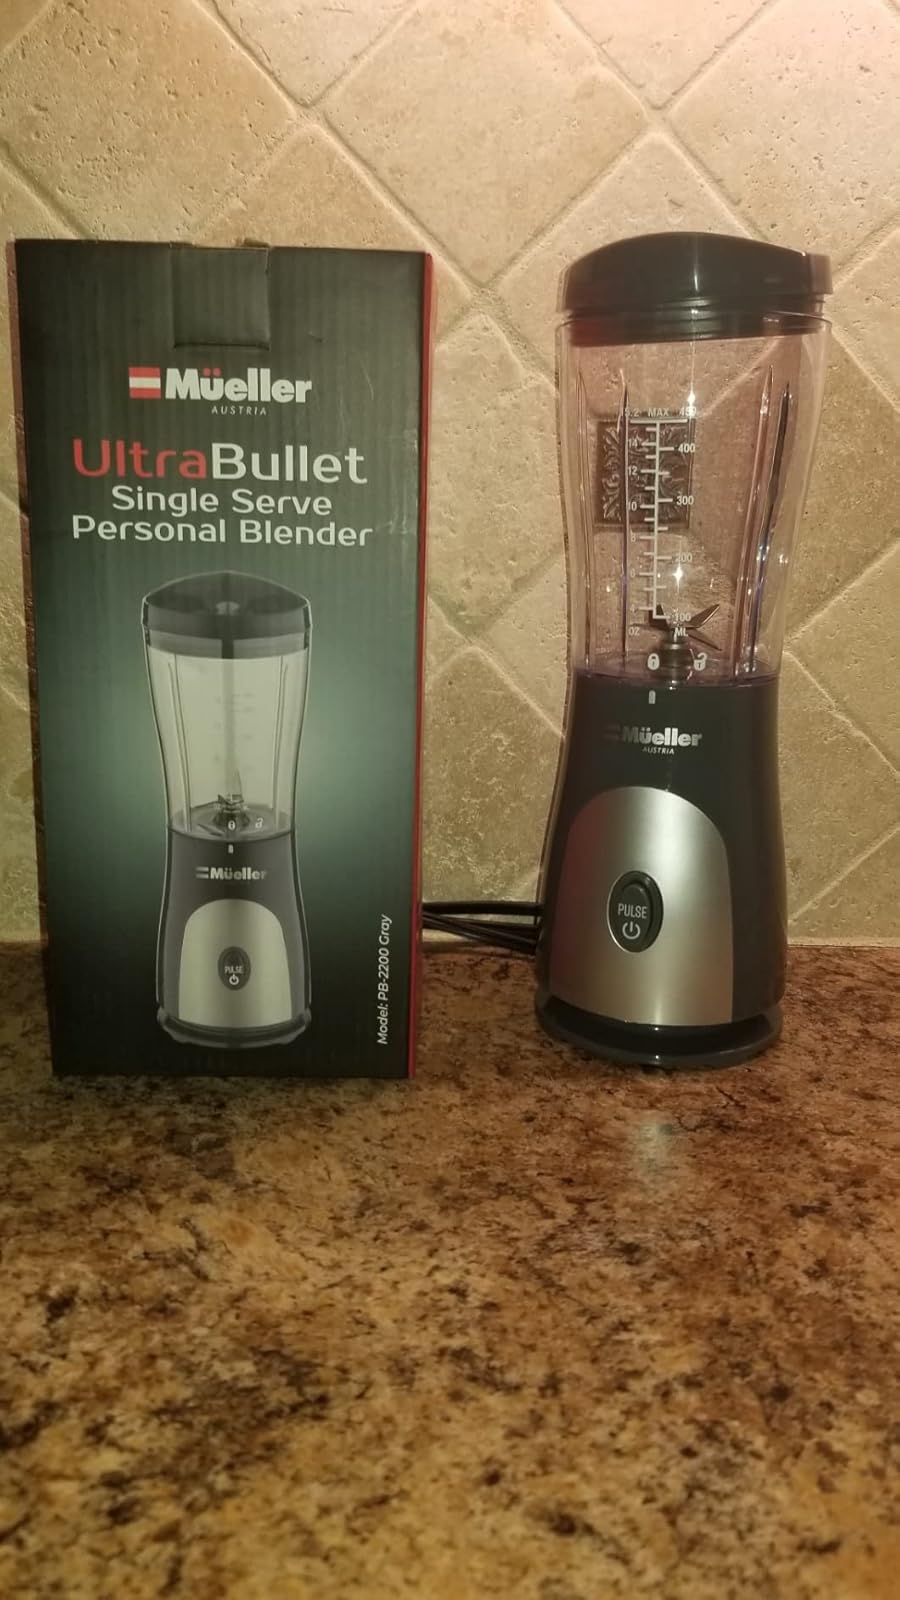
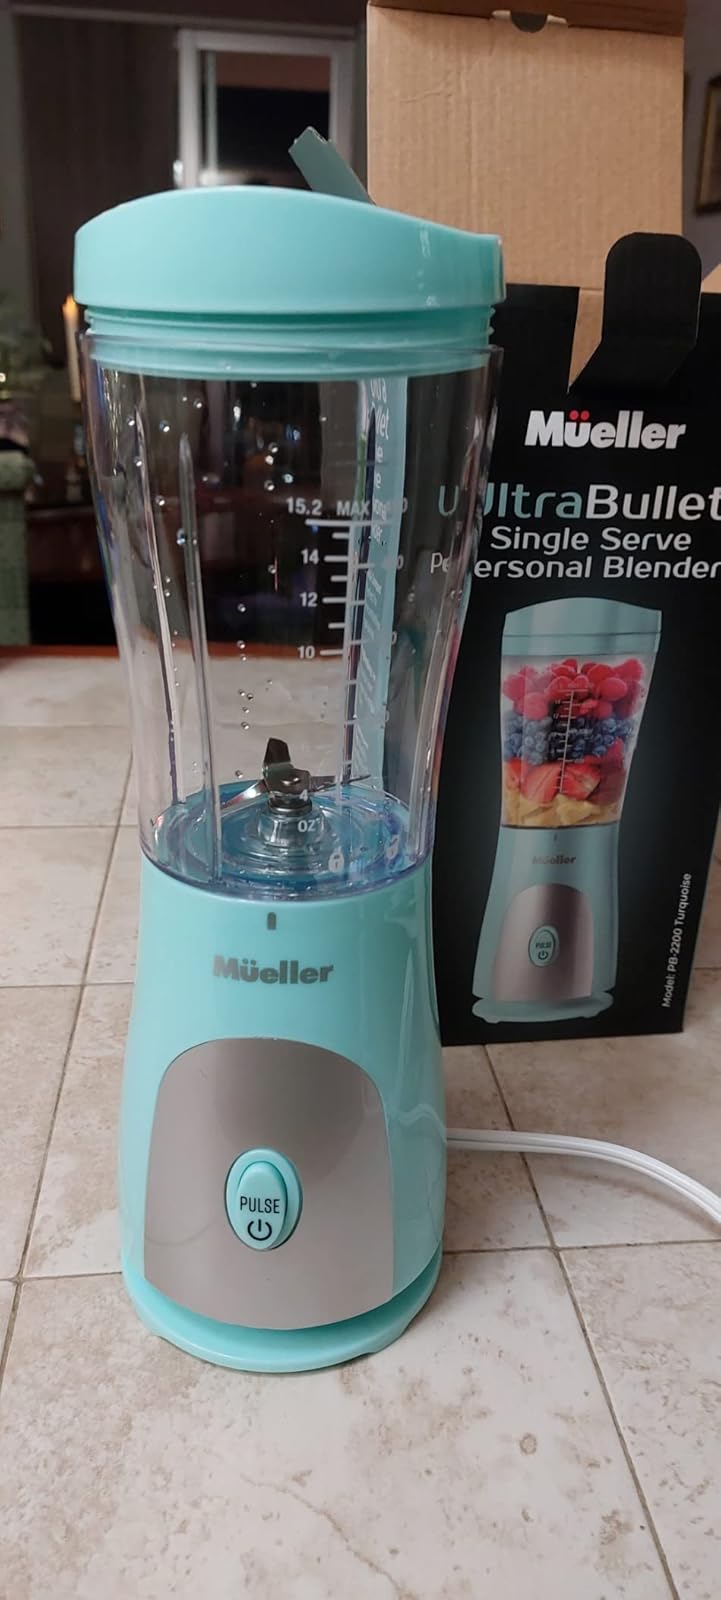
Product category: items_blender
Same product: no